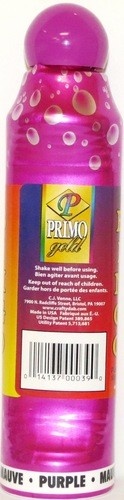
PRIMO GOLD BINGO MARKER PURPLE 100ML X 12..
Brand: PANNABRANDS.COM
Category: Toys & Games > Games > Bingo Sets